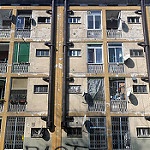
Scene: Outdoor